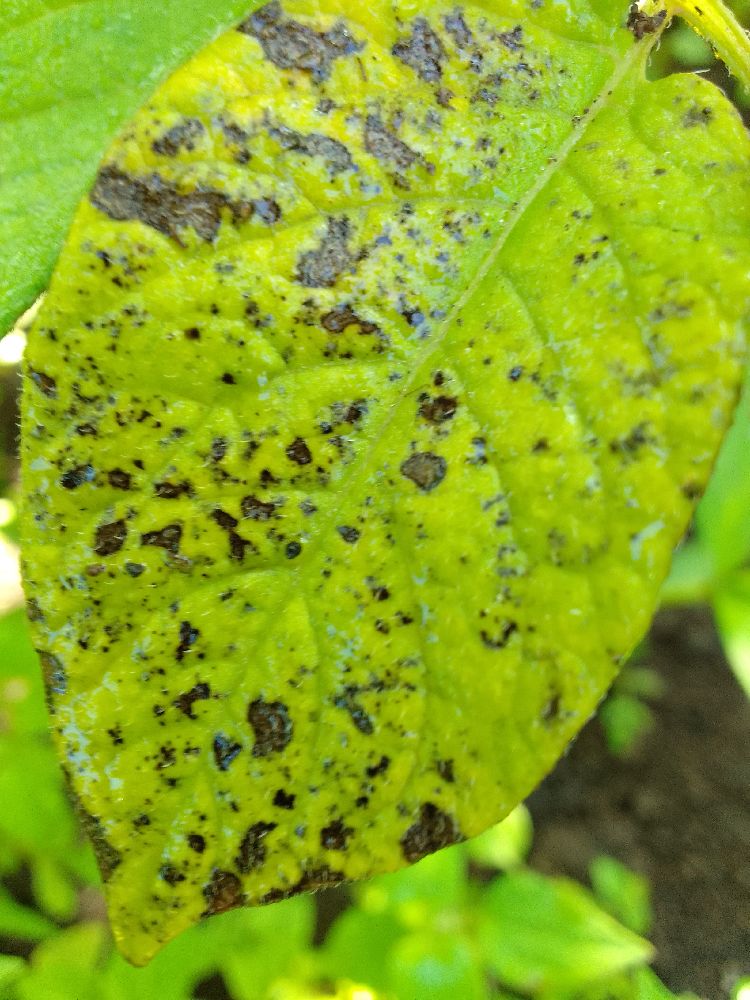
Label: Early blight